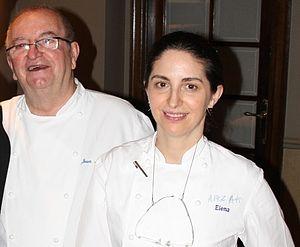
Juan María Arzak Arratibelk, né le 31 juillet 1942 à Saint-Sébastien, est un cuisinier basque espagnol, chef et propriétaire du restaurant Arzak. Il est réputé comme étant l'un des plus grands maîtres de la nouvelle cuisine basque.